Mammy stereotype

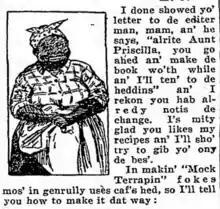
Image of Aunt Priscilla and text in dialect from "The Baltimore Sun," 1921

A mammy is a U.S. historical stereotype depicting Black women, usually enslaved, who did domestic work, among nursing children. The fictionalized mammy character is often visualized as a dark-skinned woman with a motherly personality. The origin of the mammy figure stereotype is rooted in the history of slavery in the United States, as enslaved women were often tasked with domestic and childcare work in American slave-holding households. The mammy caricature was used to create a narrative of Black women being content within the institution of slavery among domestic servitude. The mammy stereotype associates Black women with domestic roles, and it has been argued that it, alongside segregation and discrimination, limited job opportunities for Black women during the Jim Crow era (1877 to 1966).